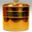
Label: can